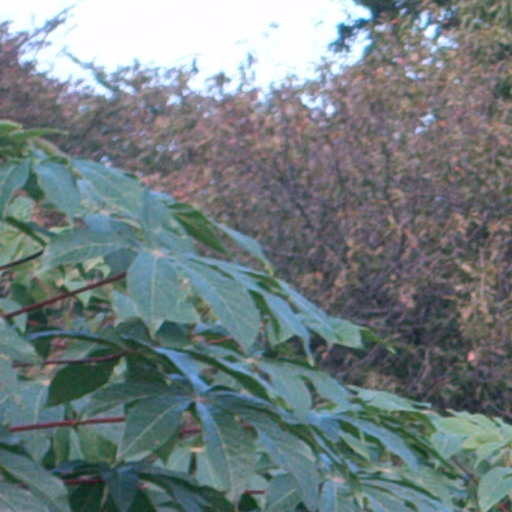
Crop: cassava